Podhu Nalan Karudhi

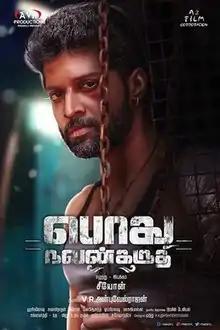
Film poster

Podhu Nalan Karudhi is a 2019 Tamil action film written and directed by Zion and produced by AVE Anbuvelrajan. The film features Karunakaran, Santhosh Prathap and Adith Arun in the leading roles. The music was composed by A. Hariganesh with cinematography by Suwaminathan. The film was released on 7 February 2019.